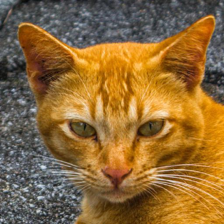
Label: animals